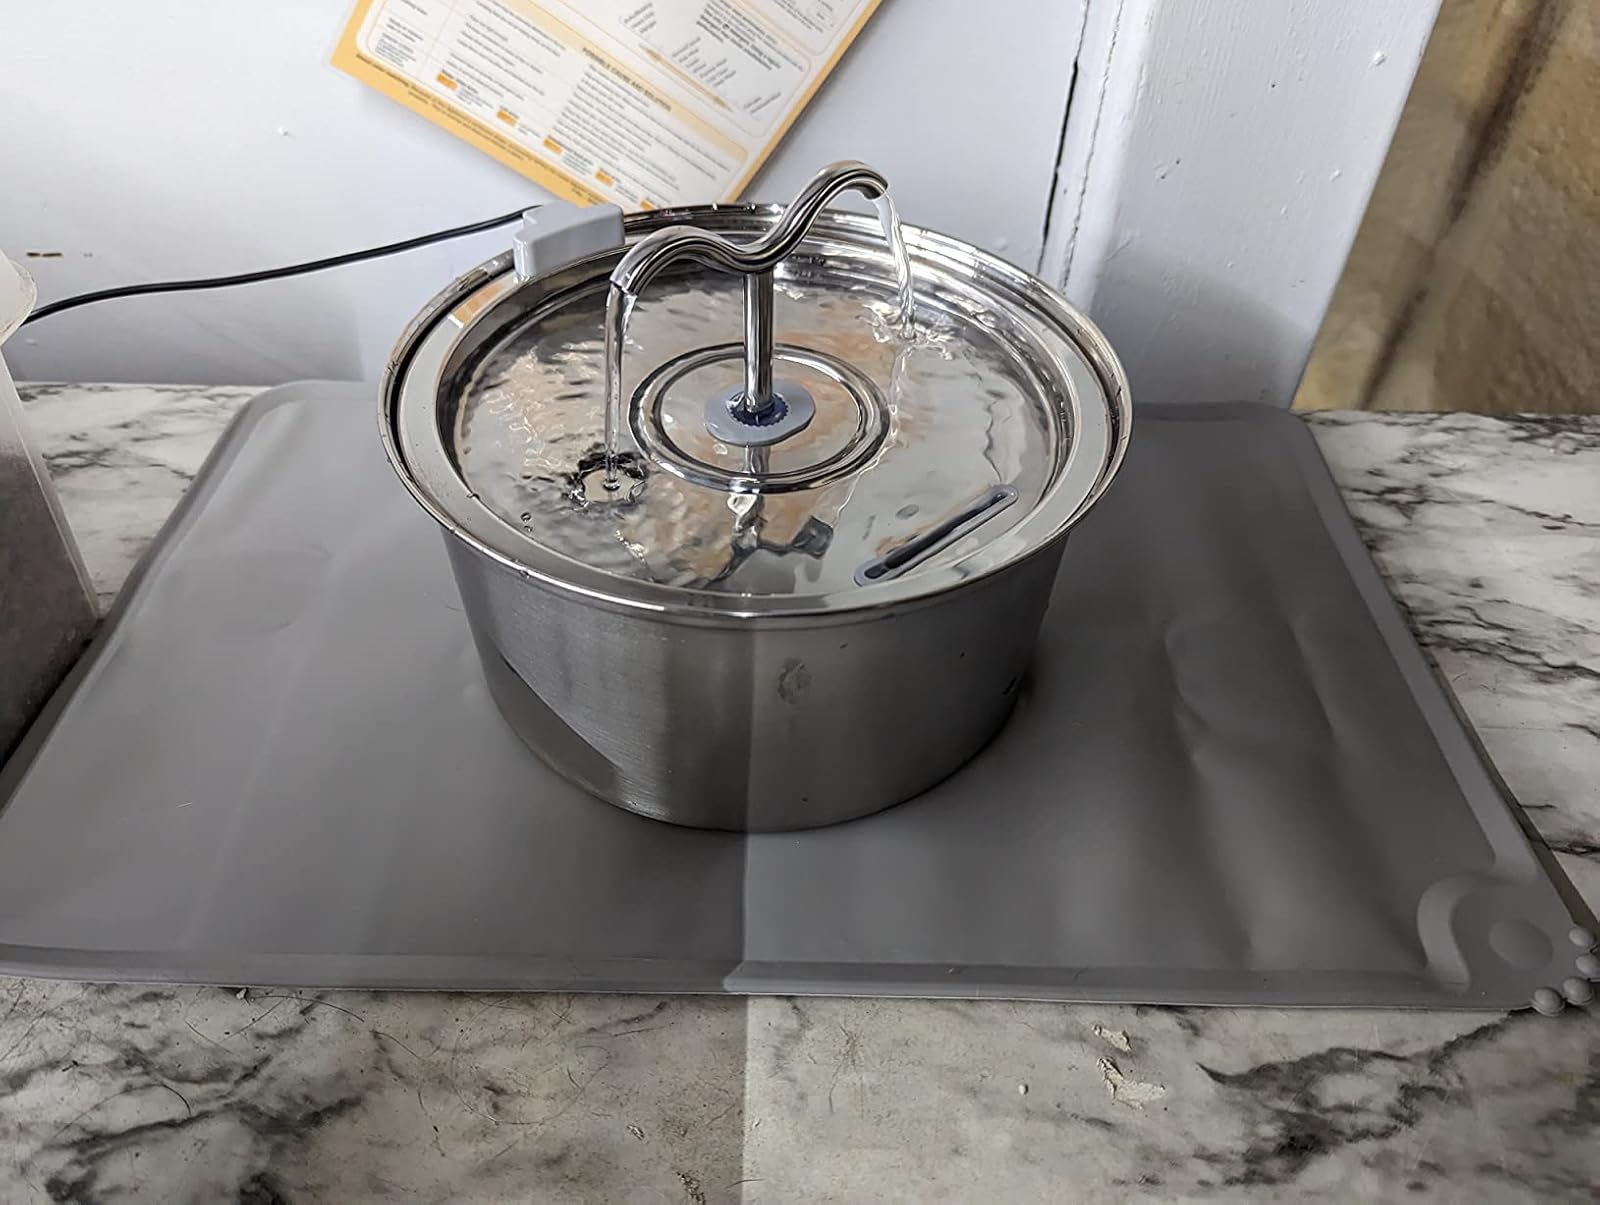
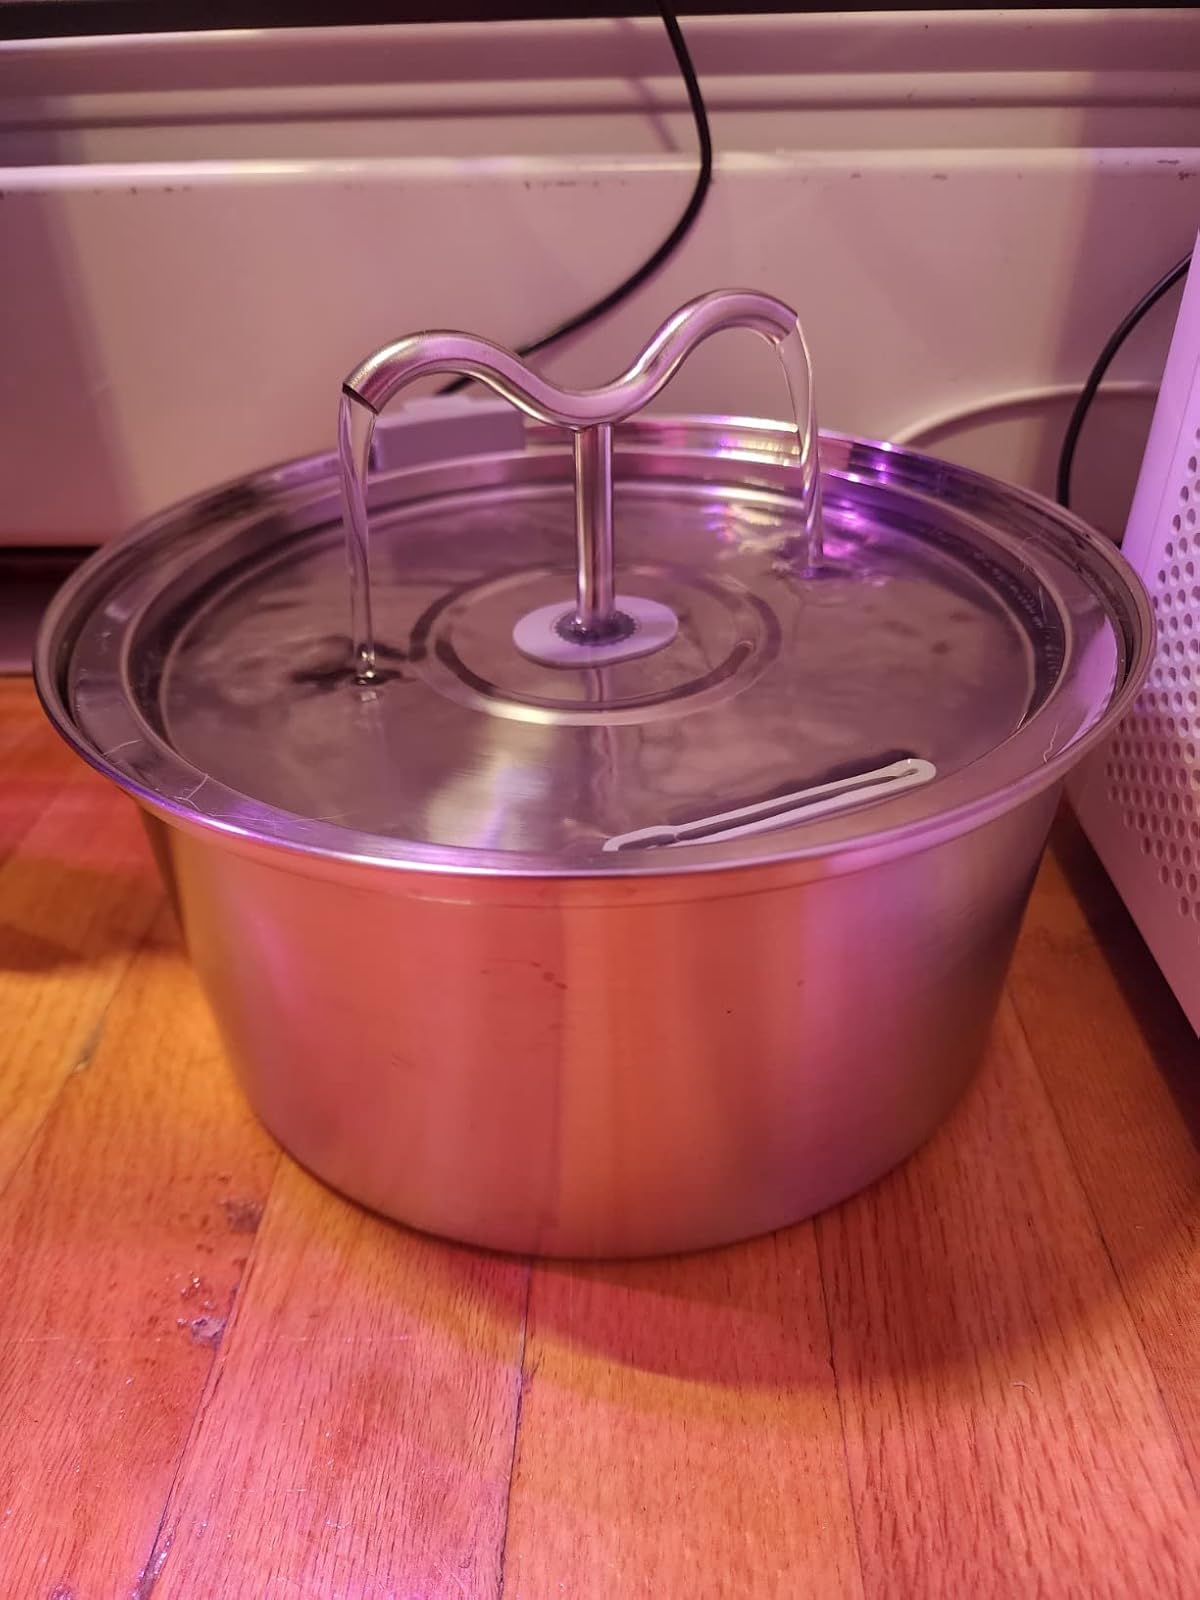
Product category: items_bowl
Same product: yes